Henry Vincent

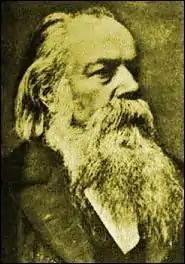

Henry Vincent (10 May 1813 – 29 December 1878) was an English religious leader. active in the formation of early Working Men's Associations in Britain, a popular Chartist leader, brilliant and gifted public orator, prospective but ultimately unsuccessful Victorian member of parliament, and later an anti-slavery campaigner.